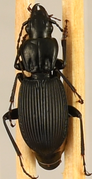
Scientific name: Pterostichus lachrymosus
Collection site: Mountain Lake Biological Station NEON (MLBS), plot MLBS_011